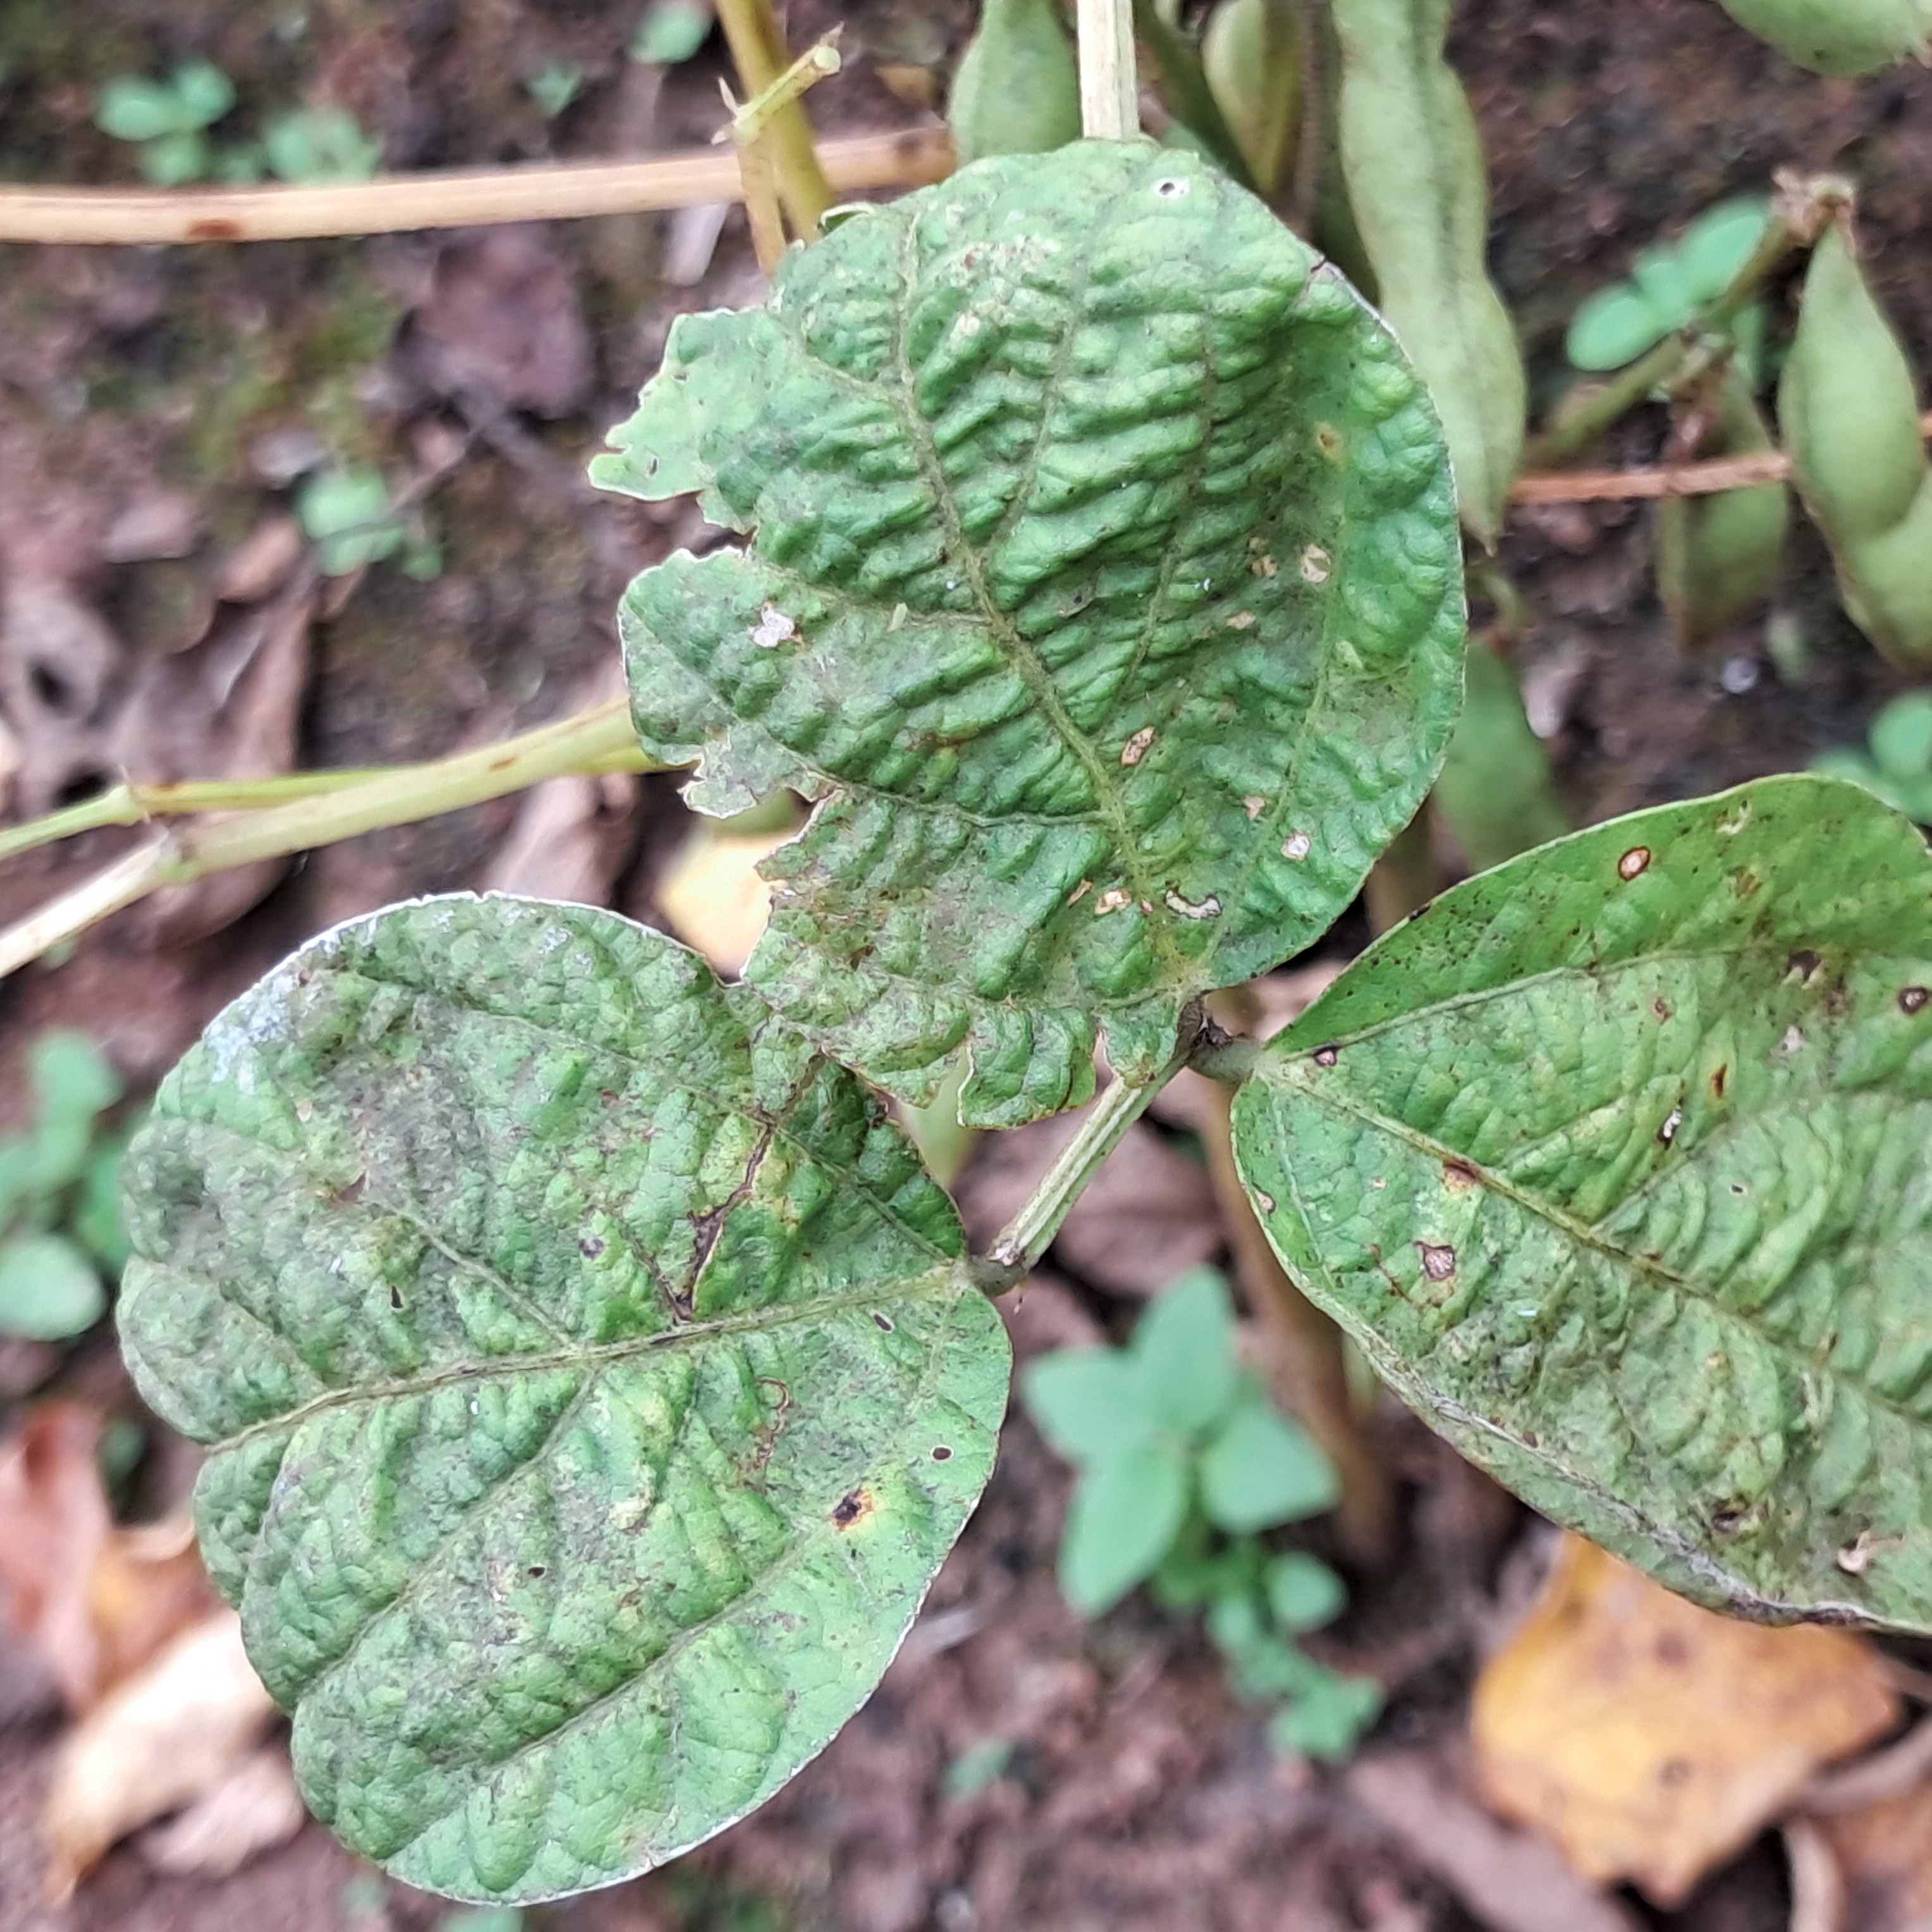
Label: Mosaic